Lead (tack)

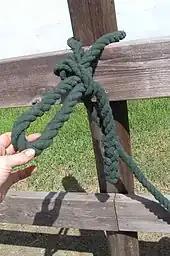
A lead rope tied to a fencepost with a safety knot known as a "figure 8" halter hitch

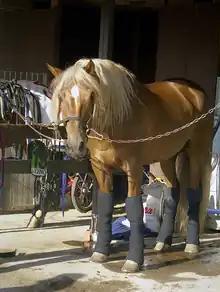
A horse in crossties. Either chain or rope are used to restrain the animal. Crossties are not used to lead the animal, only for restraint

Lead ropes may be used to tie up animals. Common methods of tying off a lead include the halter hitch and a subset of other loop knots, collectively known among equestrians as "safety knots" and "quick release knots". If the animal begins to panic, a person can pull the working end to quickly release the knot before it becomes too tight to untie quickly. The purpose of such a knot is to be easy to untie even when under significant tension. However, some animals do learn to untie themselves and may require the loose end of the rope to be passed through the slipped loop to prevent this occurrence, or be tied with alternative methods of restraint.